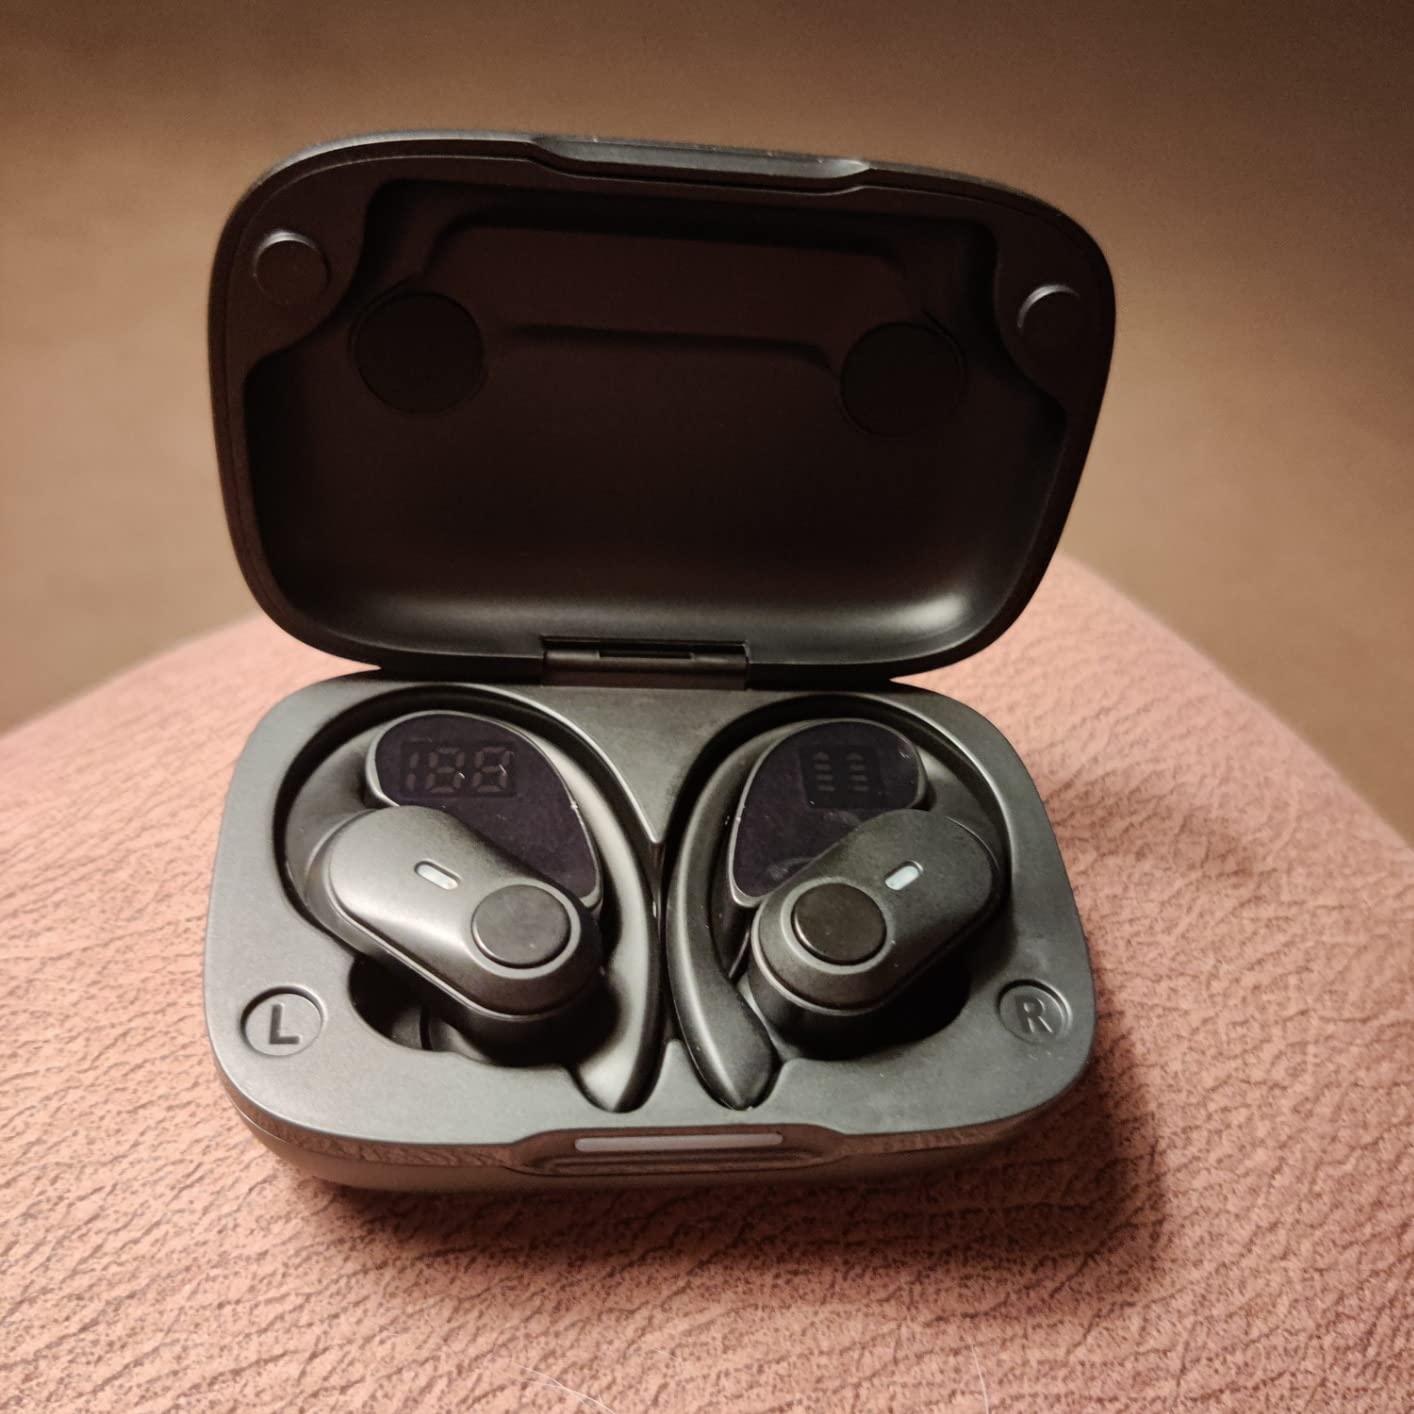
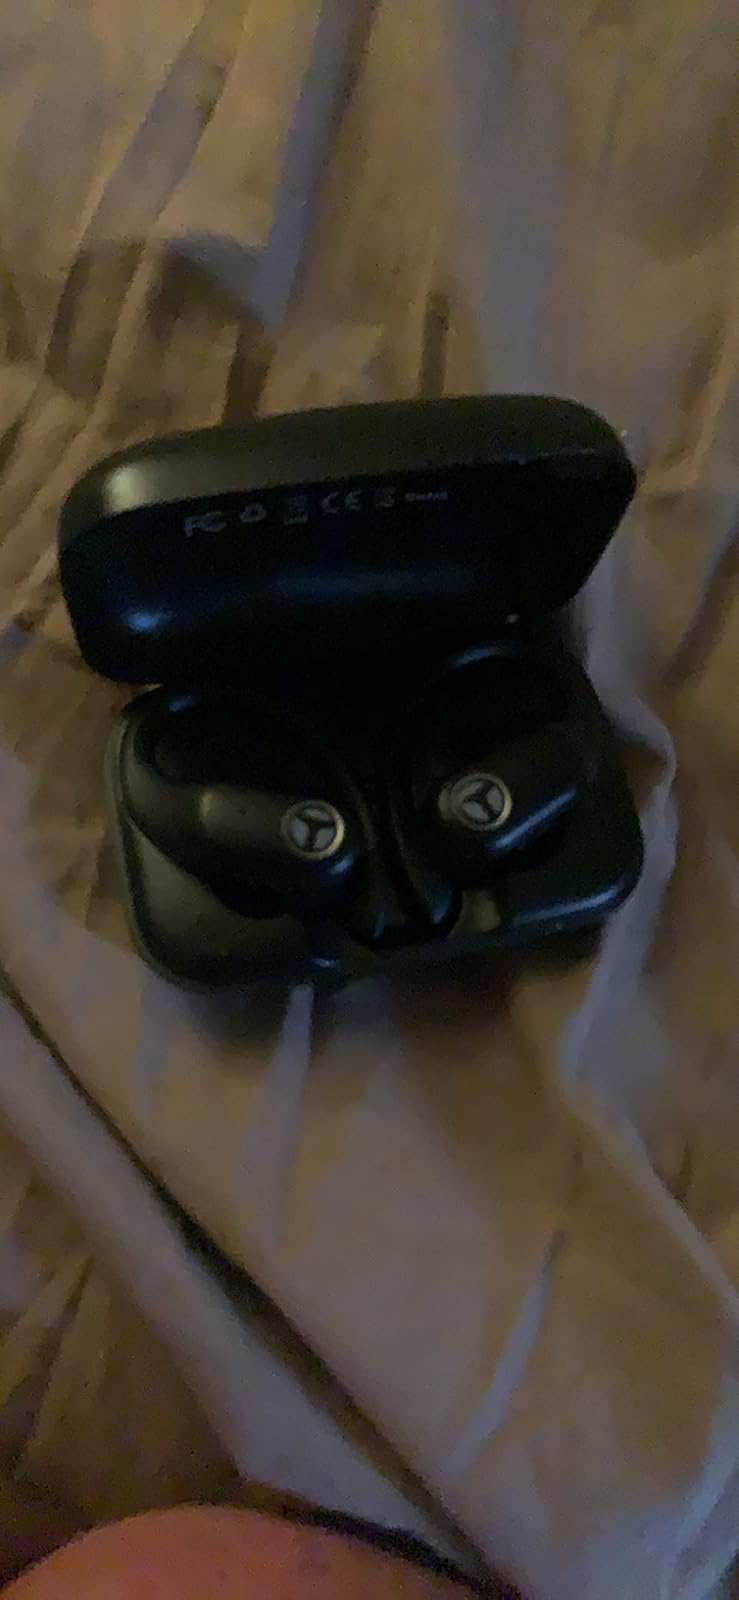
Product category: earbuds
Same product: no